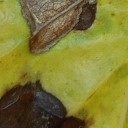
Label: Miner